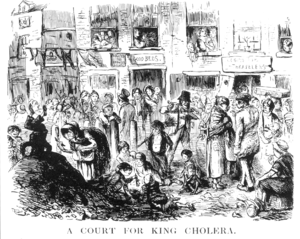
13 janvier : sous la pression britannique, le roi d’Abomey Ghézo abolit la traite dans ses États.